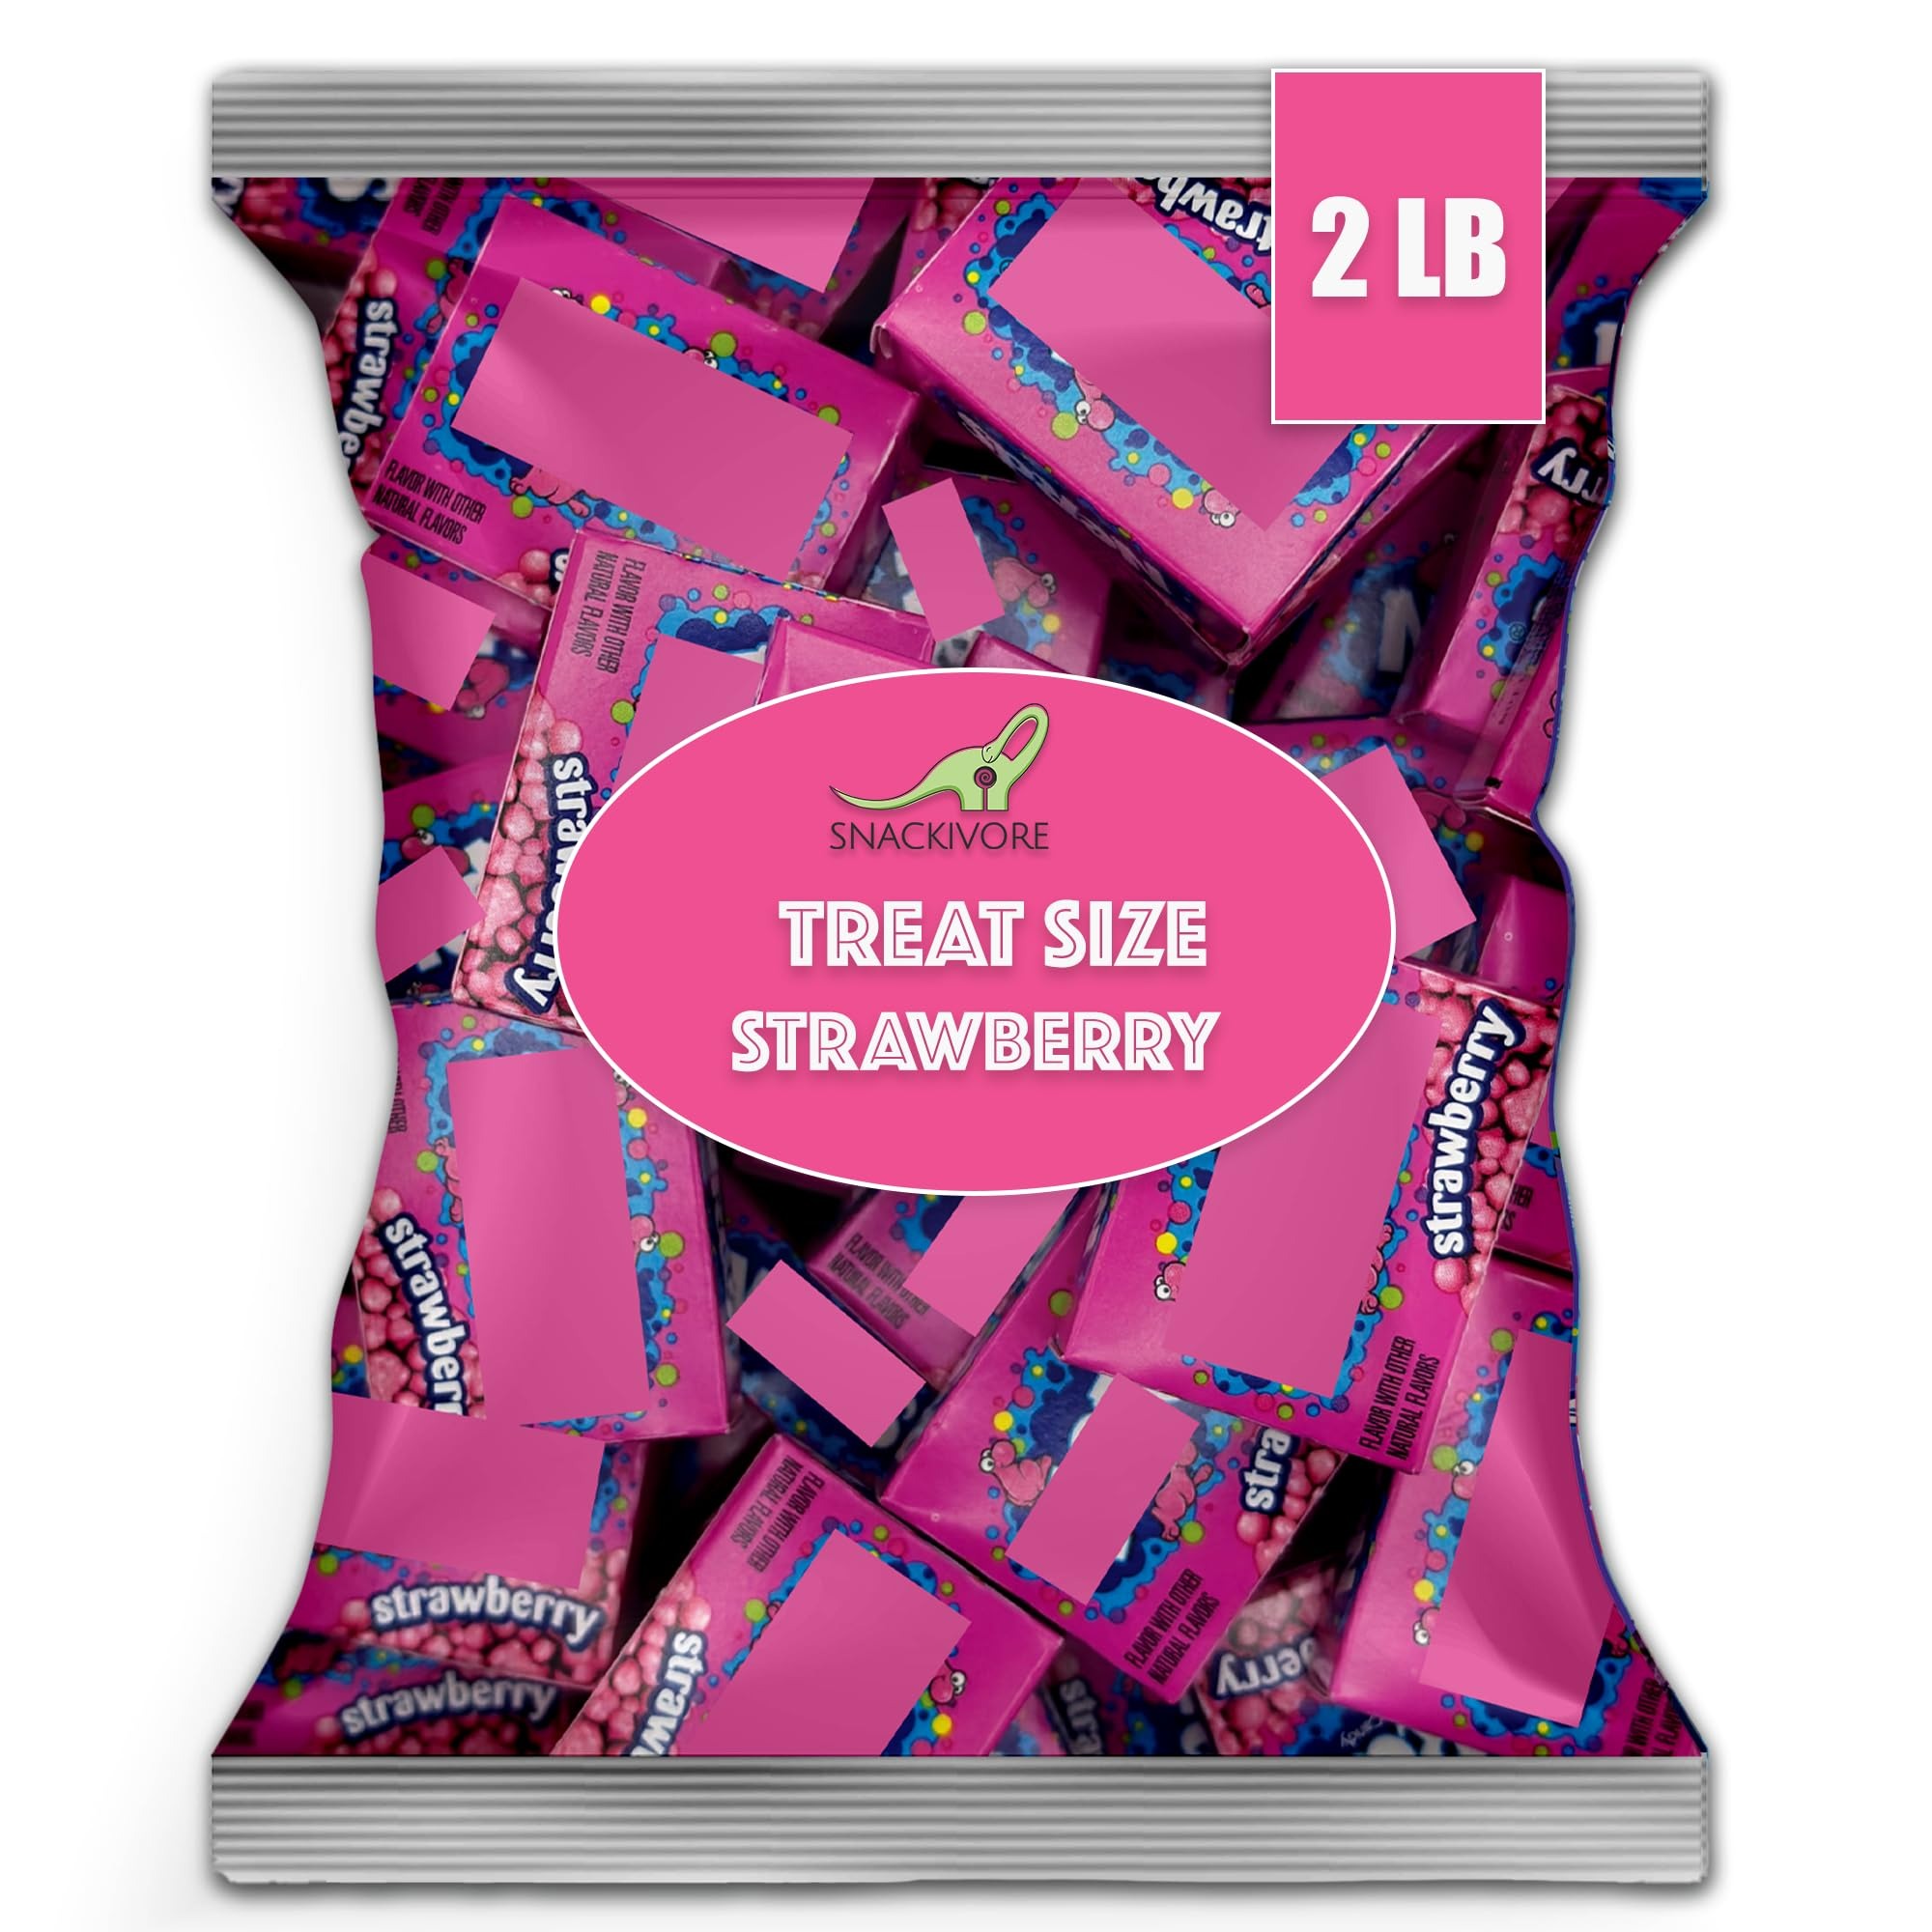
Item Name: Mini Candy Pebbles Strawberry Treatsize Candy Bulk 2LB Bag of Strawberry Candy Pebbles Bulk Mini Boxes by Snackivore.
Value: 32.0
Unit: Ounce

Price: 17.86